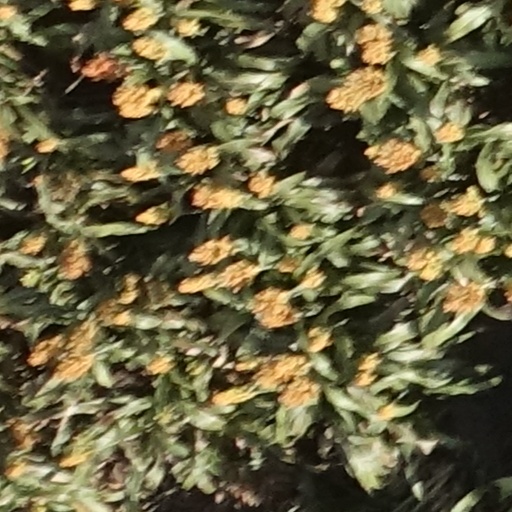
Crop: sorghum